Hall (concept)

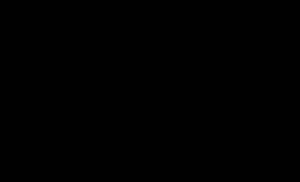
A plan of a late medieval hall house called Horham Hall. Here, the screens passage has a porch at one end; the upper, dais, end has a grander window. The main staircase is at the dais end and photos show that the hall was the full height of the house.

Later, partitions were set up so that the lord's family could have more privacy, a fairly new concept in northern Europe at the time. The English had come to Britain from a part of Europe which had not been directly exposed to the ways of the Roman Empire. As further time passed, the hall became the largest room of the house, often referred to as the "great hall". While the humbler residents still slept there, the lord's family had one or more chambers at one end of the building in what came to be called the solar.